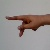
The image shows a hand gesture representing the letter 'P' in Indian Sign Language.